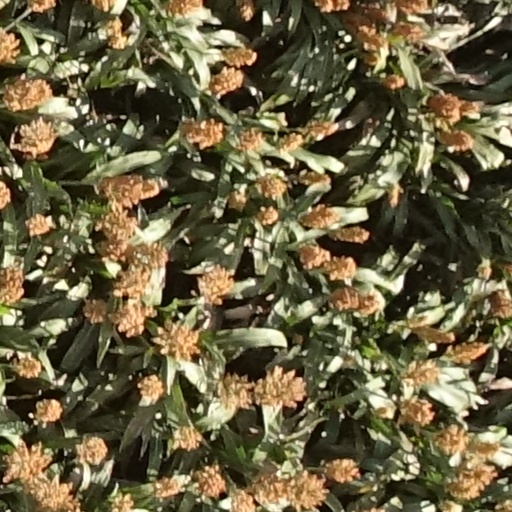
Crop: sorghum